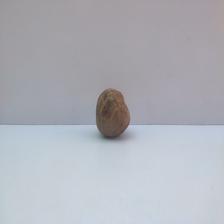
Size: Spoiled